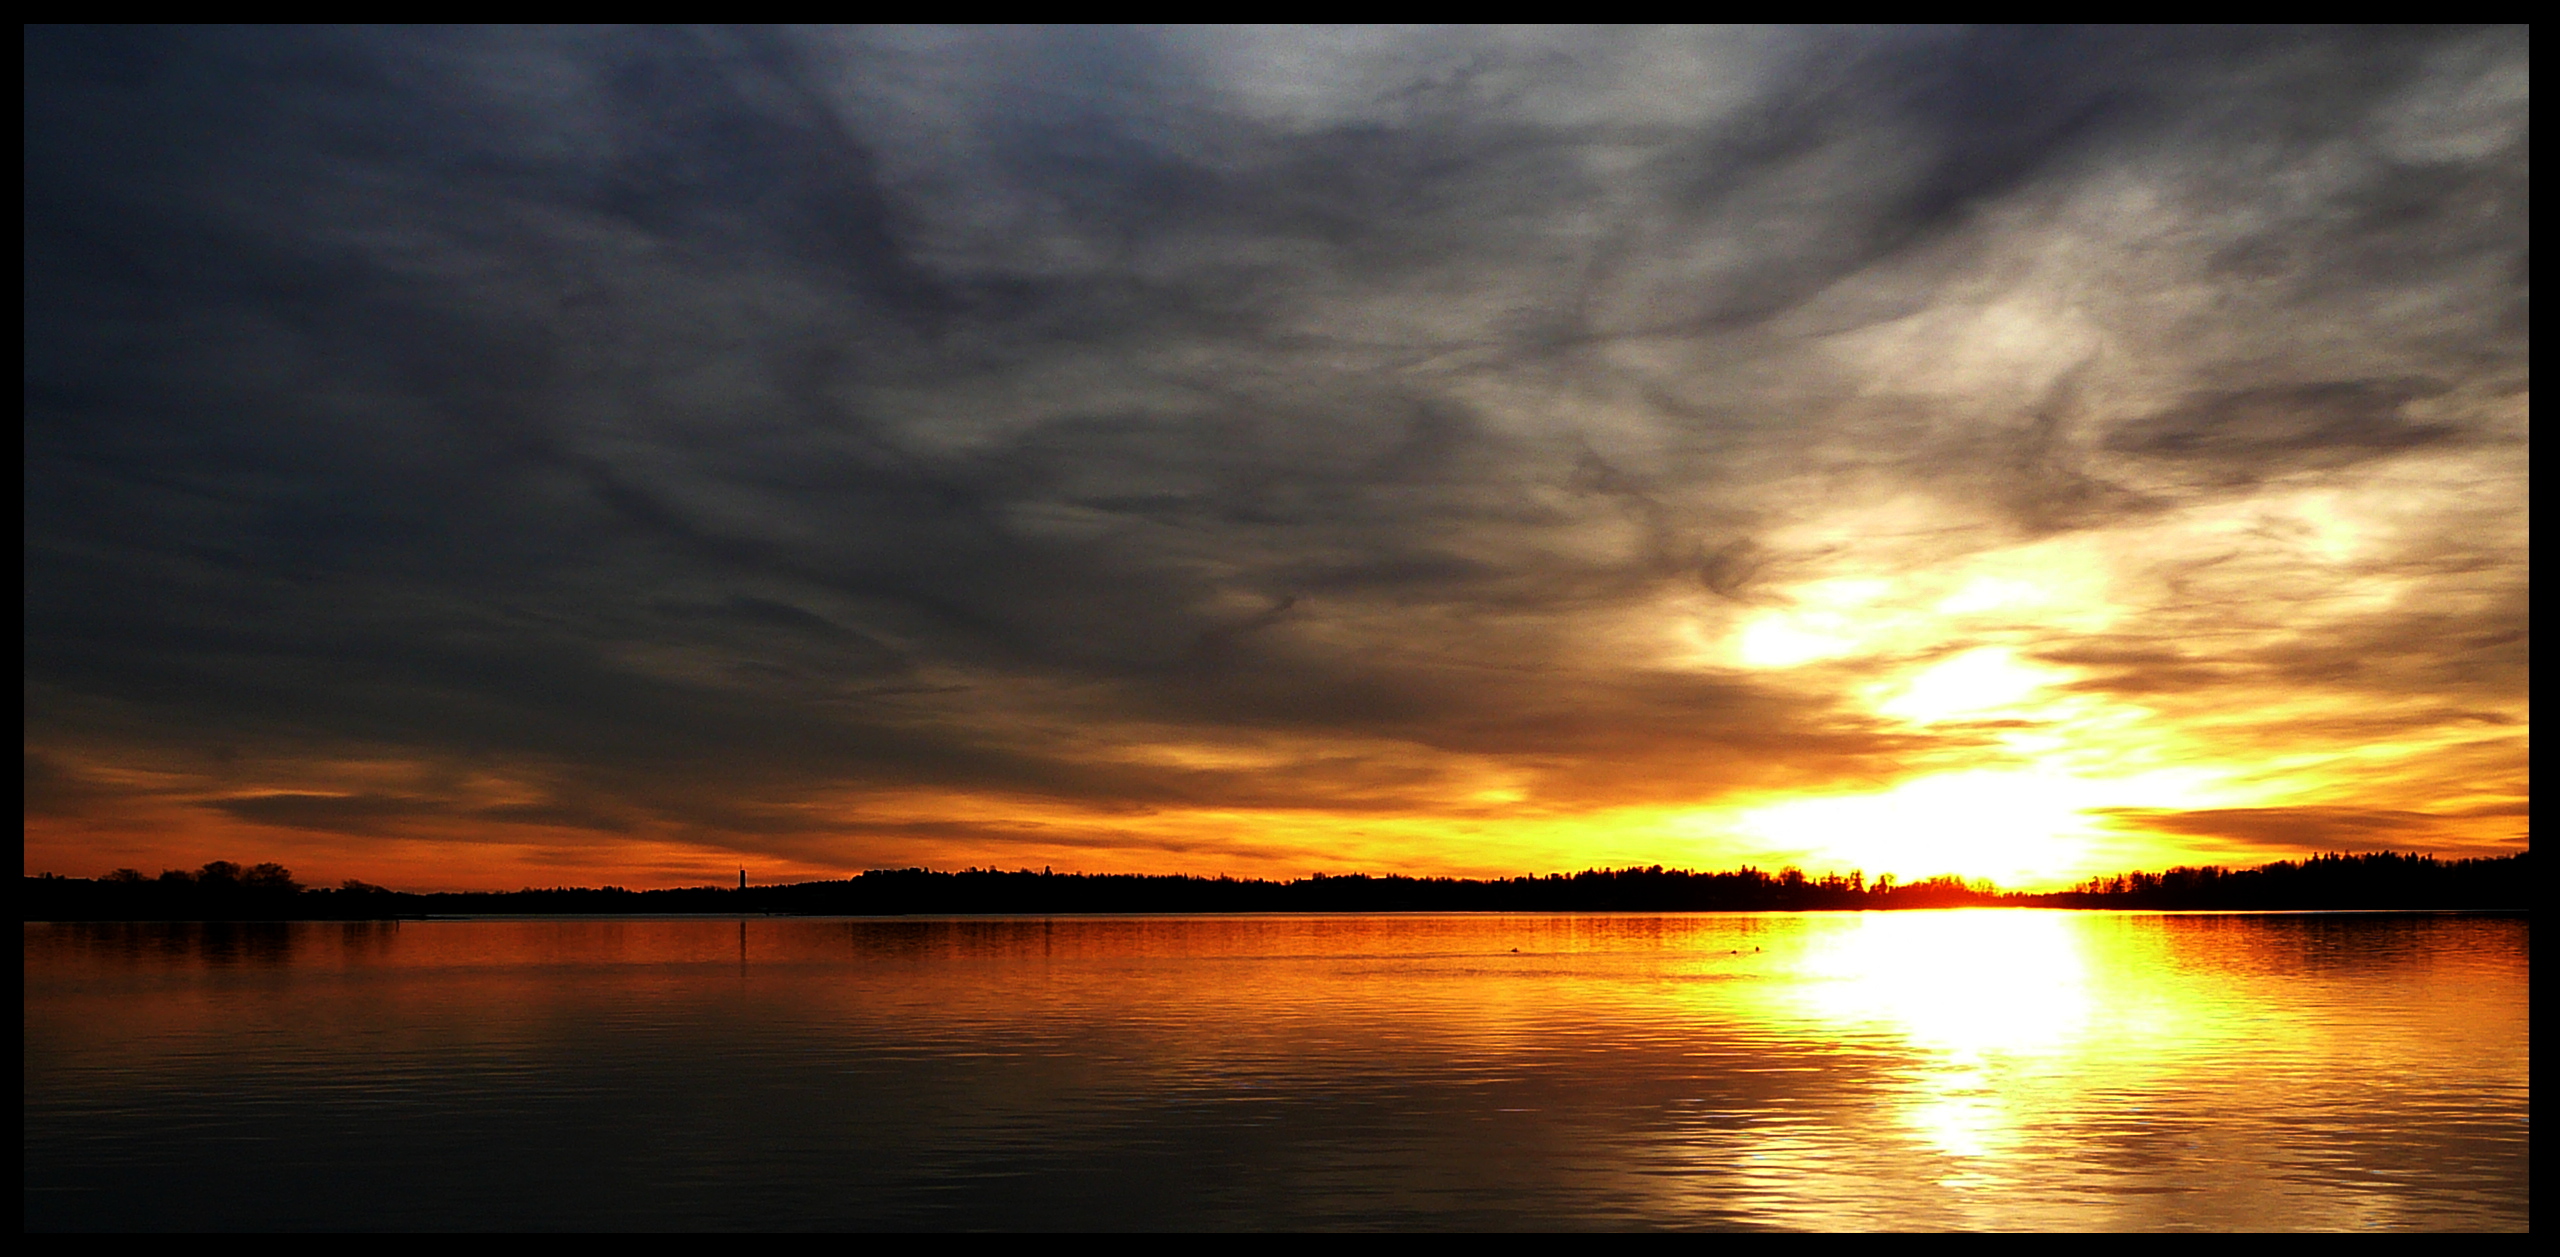
sunset, sky, horizon, afterglow, nature, cloud, water, sunrise, dusk, evening, reflection, natural landscape, morning, atmospheric phenomenon, atmosphere, lake, calm, sea, dawn, river, sound, sunlight, loch, tree, sun, red sky at morning, landscape, reservoir, ocean, coast, night, bank, inlet, bay, meteorological phenomenon, darkness, cumulus